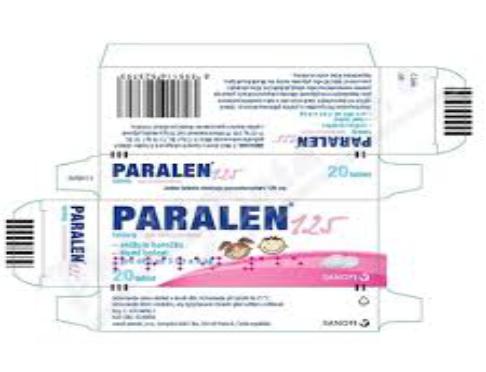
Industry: Medical